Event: Nepal Earthquake
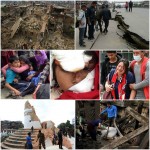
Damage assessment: damage